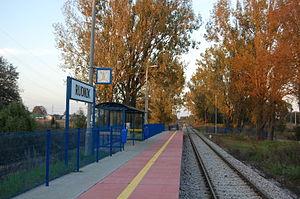
Rudnik est un village polonais de la gmina de Wólka dans le powiat de Lublin de la voïvodie de Lublin dans l'est de la Pologne.